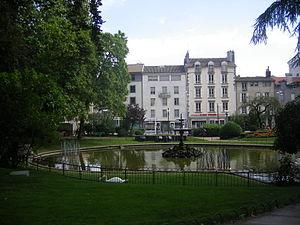
Cette liste de parcs et jardins publics de France recense l'ensemble des jardins publics, parcs publics et espaces verts appartenant aux collectivités territoriales de France. Les parcs et jardins appartenant à des institutions ou des établissements publics français figurant dans cette liste sont des propriétés privées.